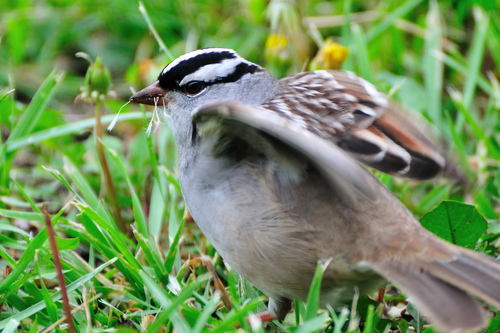
this is a grey and brown bird with black stripes on its head.
a small bird with a black striped head and brown and white wings.
this is a grey bird with brown wings and black streaks on its head.
black eyebrow, with small pointed bill, and brown and black wings.
this bird is pale gray with brown and white wing feathers, and has a black cheek patch and eyebrow.
gray bird with brown and white speckled wings and black and white striped crown and white eye brow.
the black and white head is smaller than the body with a short pointed bill.
the bird has a orange/brown beak color, white and brown wings, and a black and white head.
this bird has a short brown bill with a white crown and black eyebrow.
this bird has a small brown bill with light grey eyebrows and black superciliary.
Species: White Crowned Sparrow